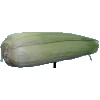
Label: corn_husk